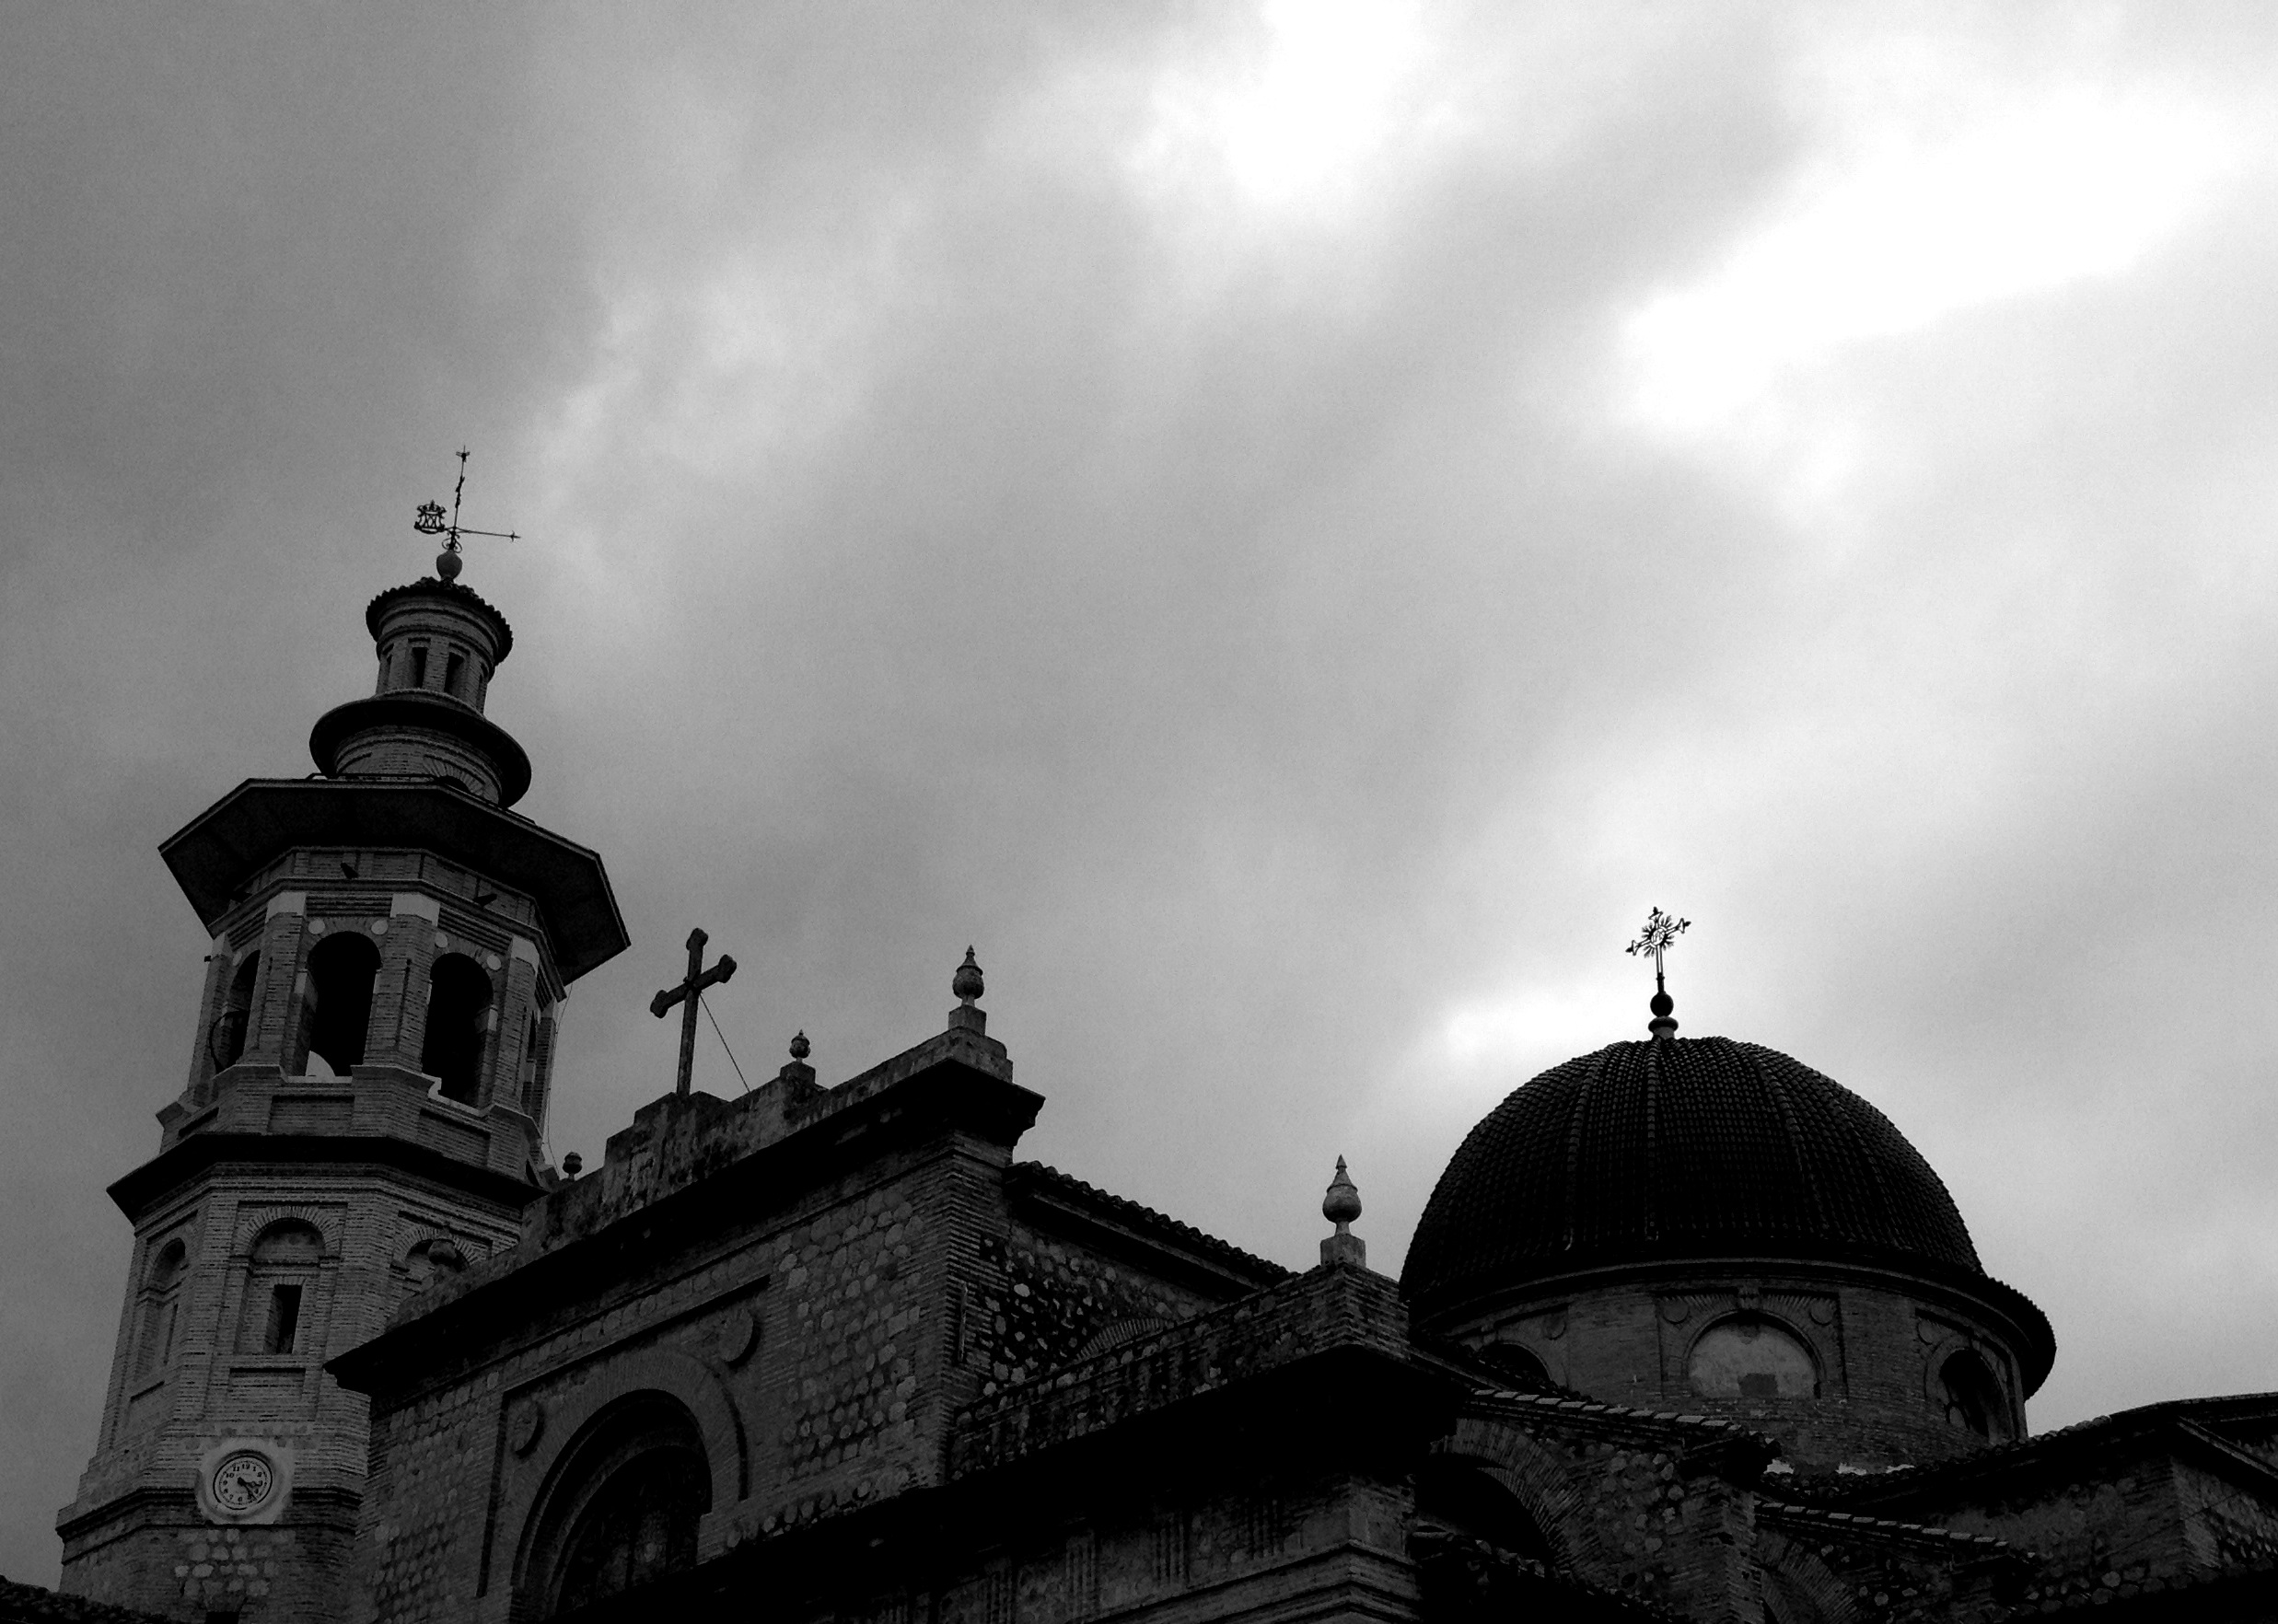
light, cloud, black and white, sky, photography, texture, building, photo, explore, tower, canon, contrast, darkness, church, black, monochrome, place of worship, artwork, flickr, colour, art, eos, mono, spire, steeple, foto, facebook, lumix, panasonic, dome, twitter, vividstriking, anawesomeshot, dazzlingshot, interestingness, pinterest, leshaines, leshaines123, bestofshots, iphonebackupfeb2014, monochrome photography